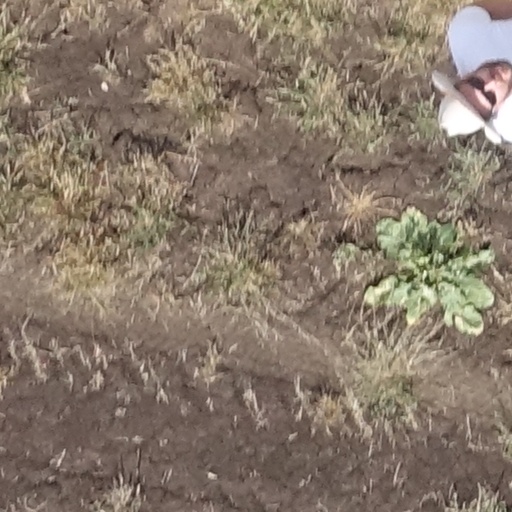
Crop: sorghum